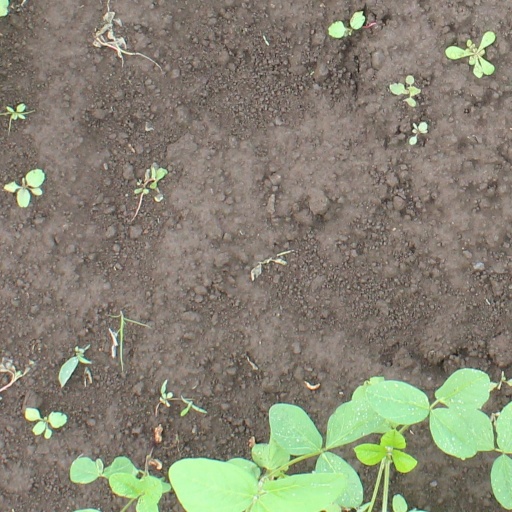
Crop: soybean